Julian Slade

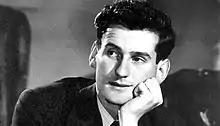
Julian Slade, 1954

Julian Penkivil Slade (28 May 1930 – 17 June 2006) was an English writer of musical theatre, best known for the show "Salad Days", which he wrote in six weeks in 1954, and which became the UK's longest-running show of the 1950s, with over 2,288 performances.